Kevin Long (baseball)

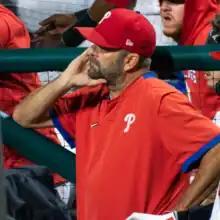
Long with the Philadelphia Phillies in 2022

Kevin Richard Long (born December 30, 1966) is an American former minor league baseball player and the current hitting coach for the Philadelphia Phillies of Major League Baseball (MLB). He has formerly served as the hitting coach for the New York Yankees (2007–14), New York Mets (2015–17) and Washington Nationals (2018–21).